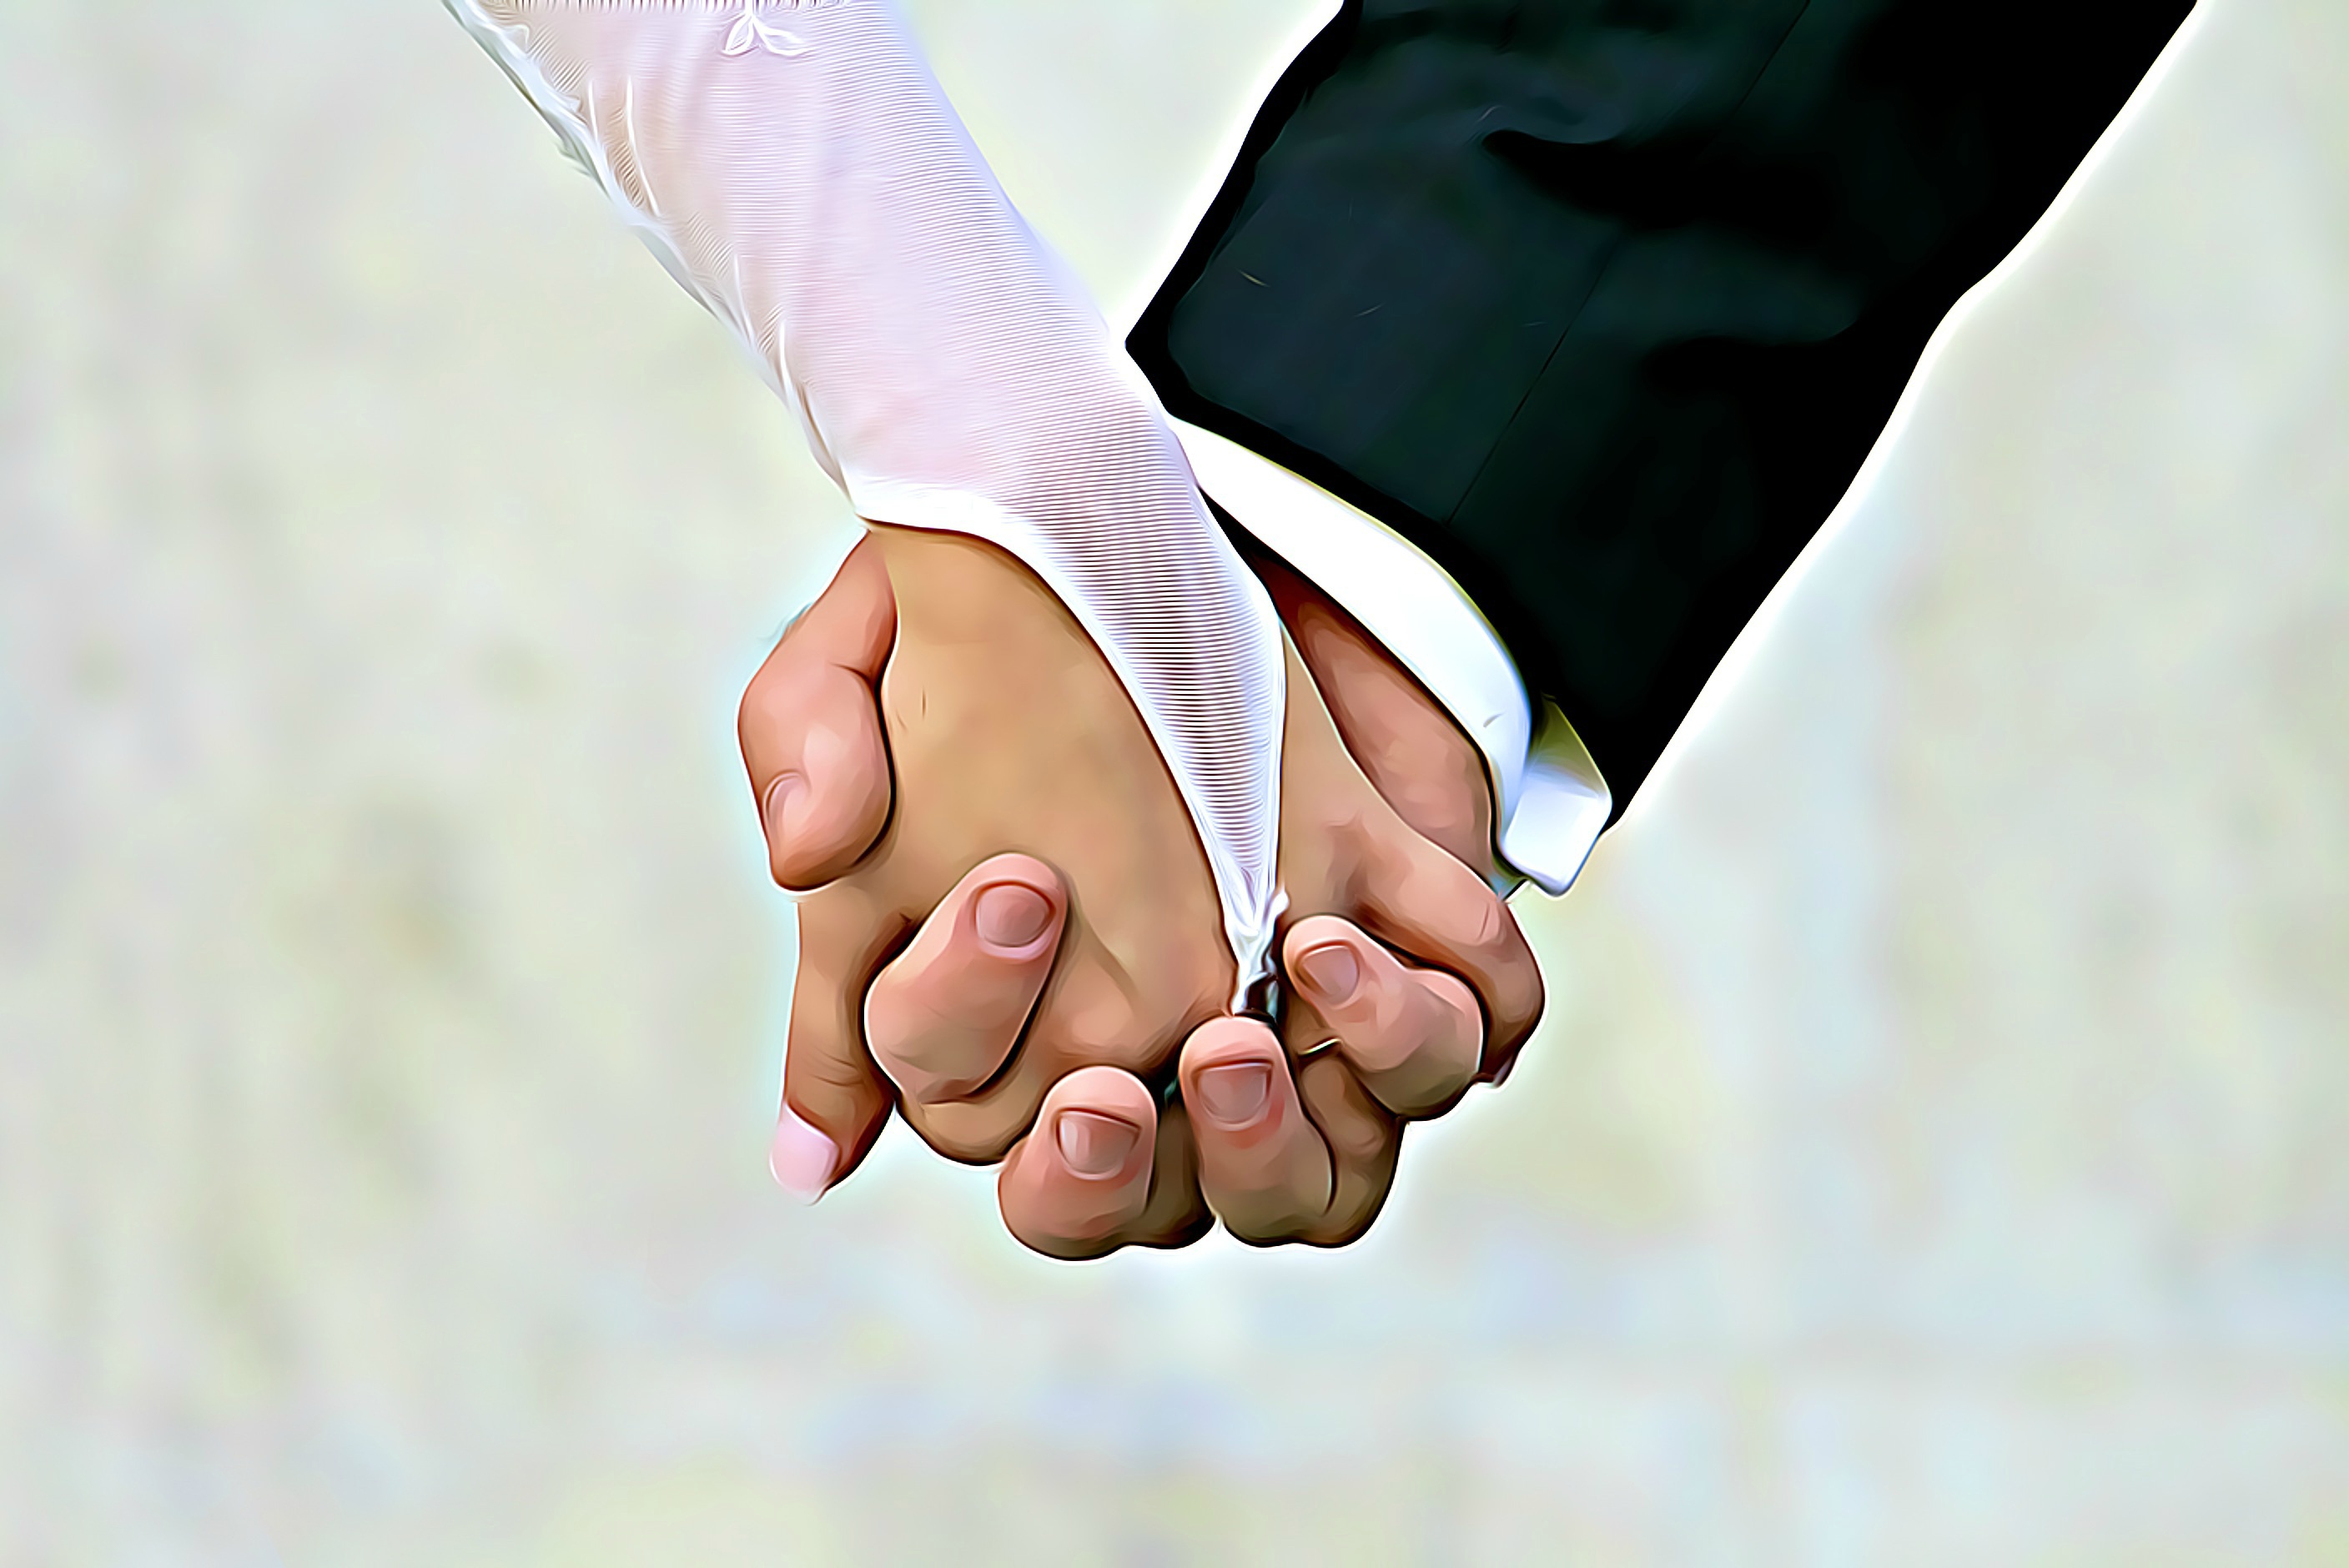
person, finger, leg, child, hand, close up, arm, sense, human body, infant, holding hands, interaction